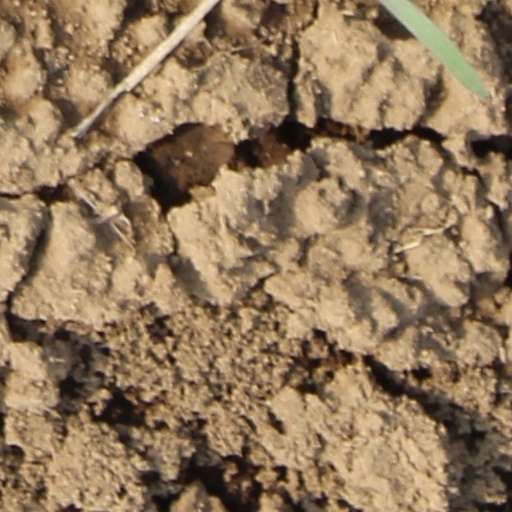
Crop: wheat